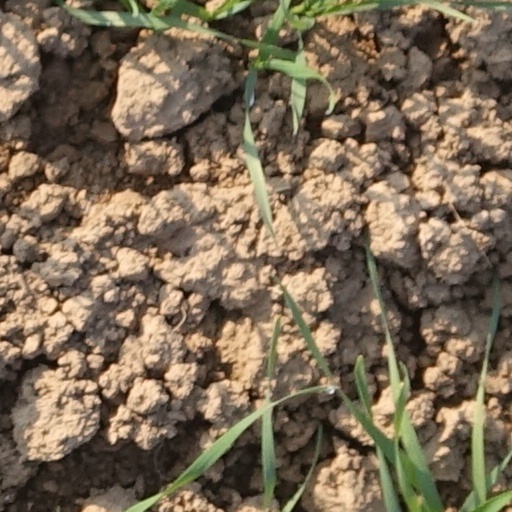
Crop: wheat